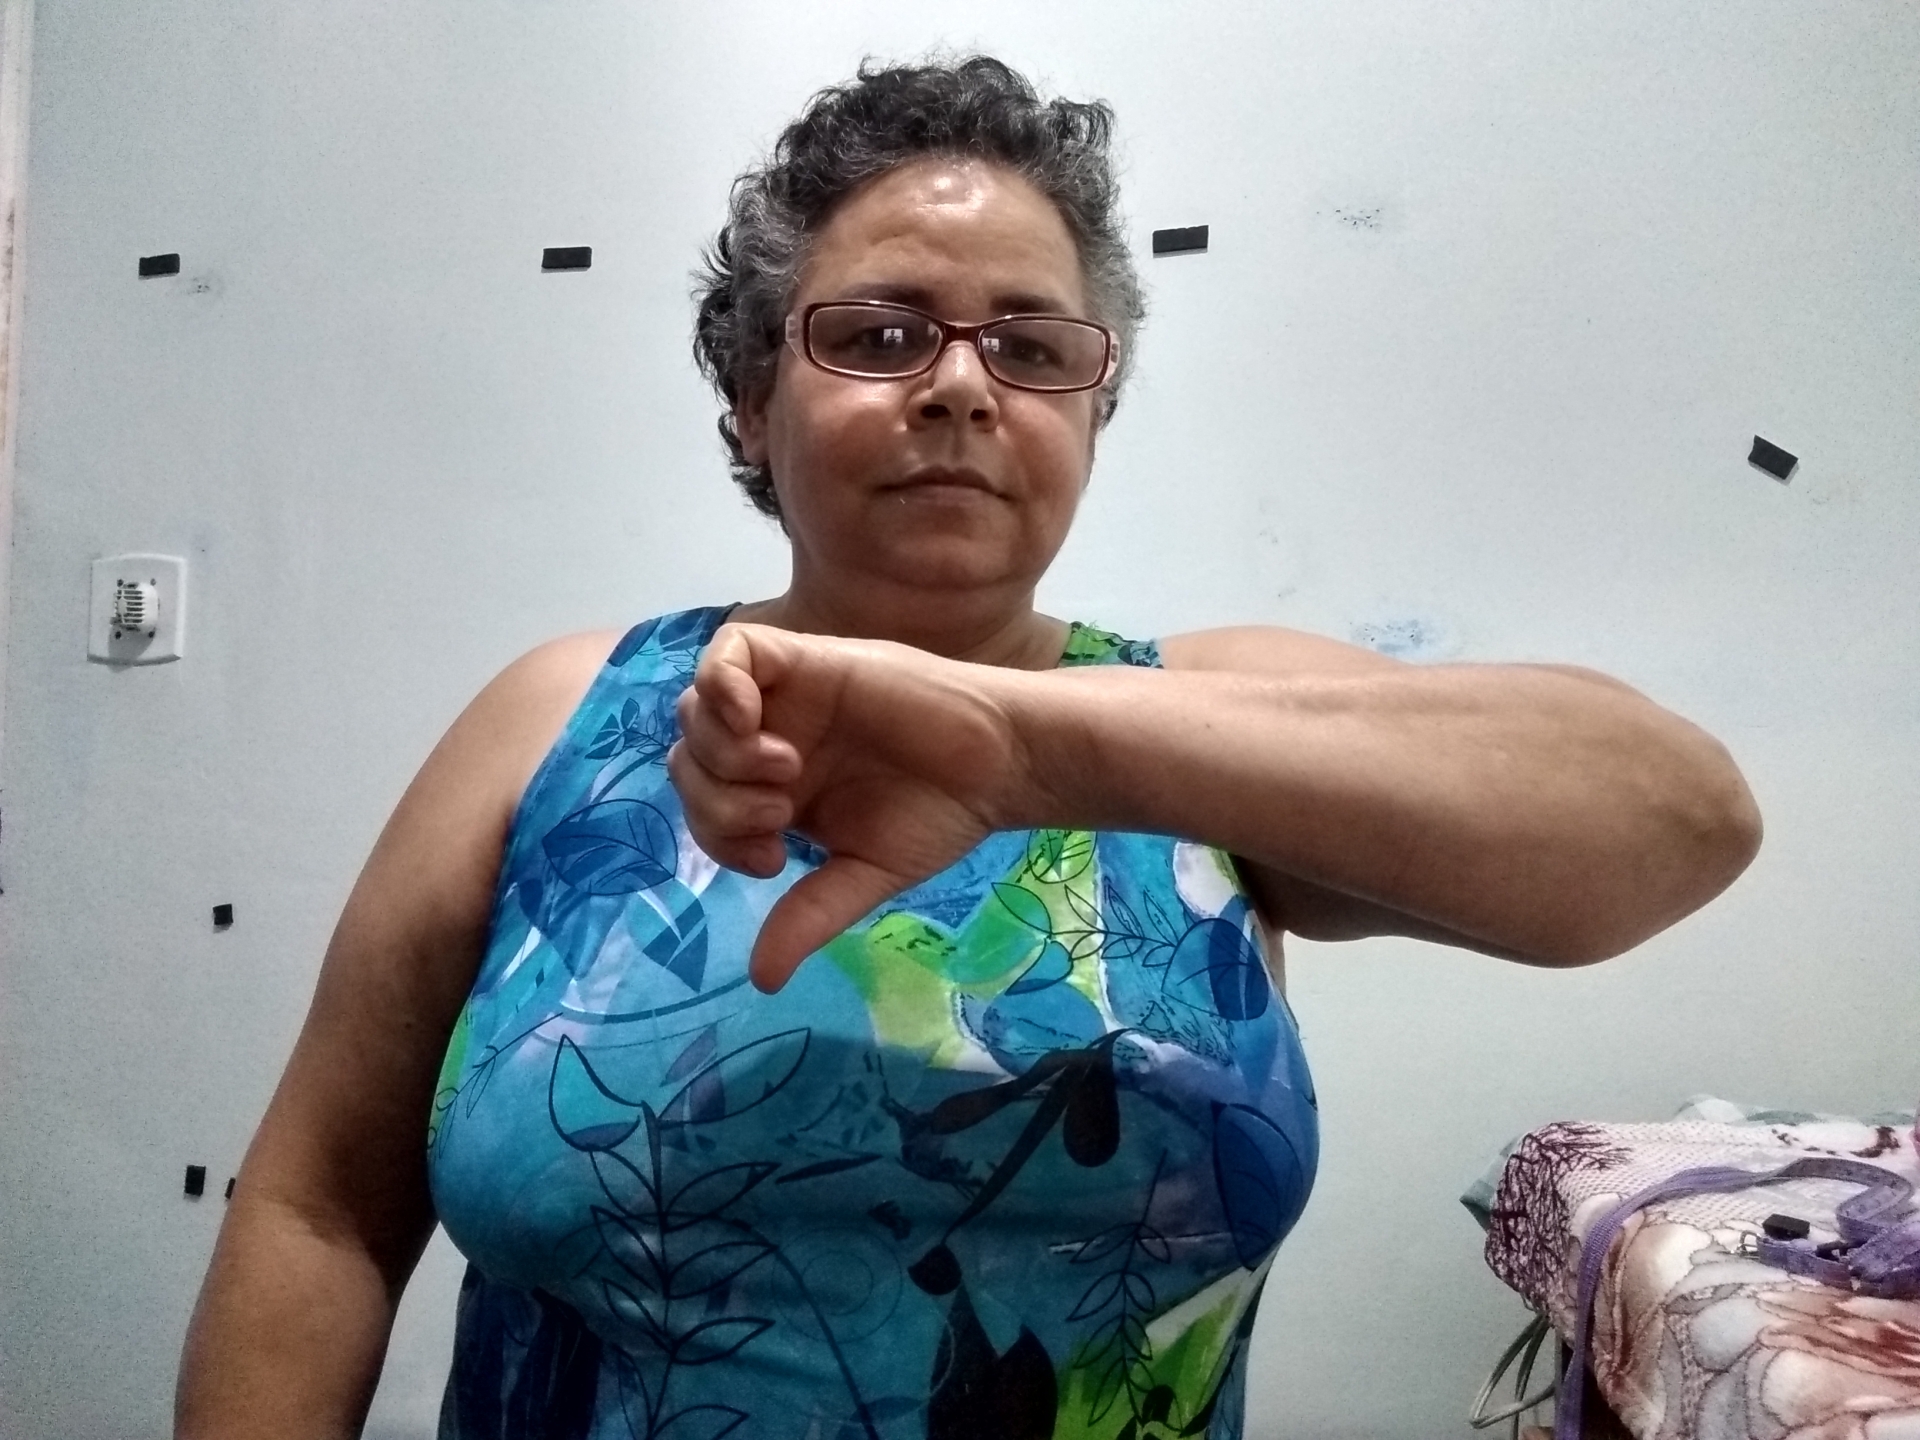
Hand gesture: dislike